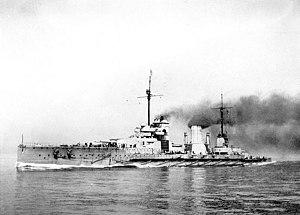
La bataille du Dogger Bank est une bataille navale de la Première Guerre mondiale. Elle opposa le 24 janvier 1915 les navires de la Royal Navy britannique à la marine impériale allemande.